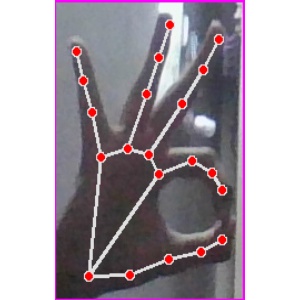
अक्षर: ण